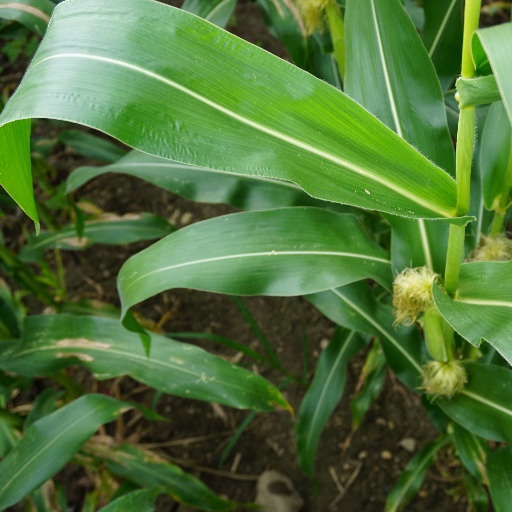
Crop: maize; corn